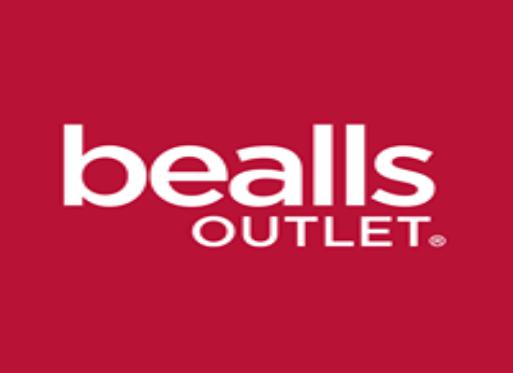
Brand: bealls
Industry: Others